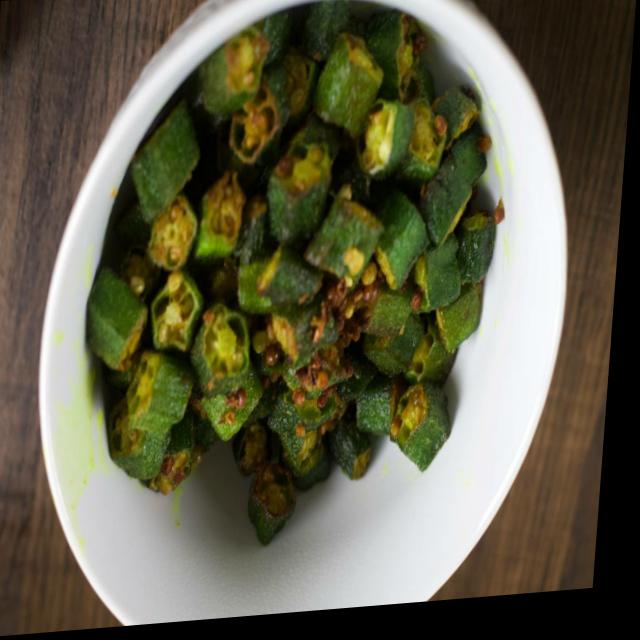
Dish: bhindi_masala